Casa Nacional del Bicentenario

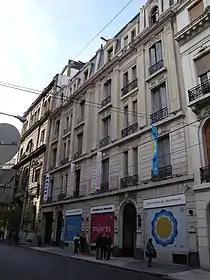
Casa Nacional del Bicentenario

The Casa Nacional del Bicentenario ("National Bicentennial House") is a cultural center and museum located in the Recoleta section of Buenos Aires, Argentina.